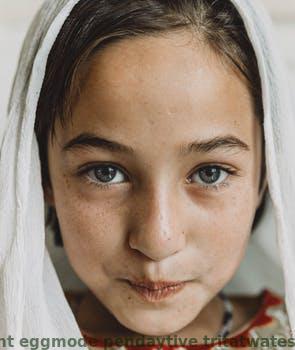
Label: Watermark